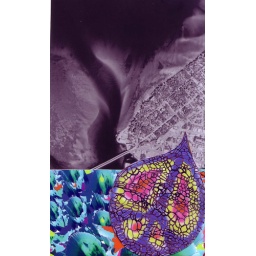
Coming over the bridge towards my house